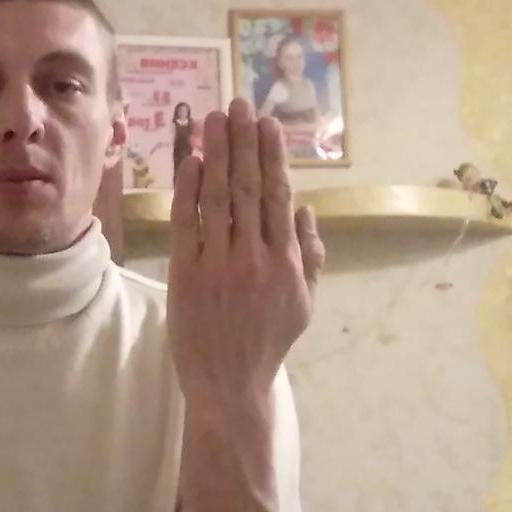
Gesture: stop_inverted